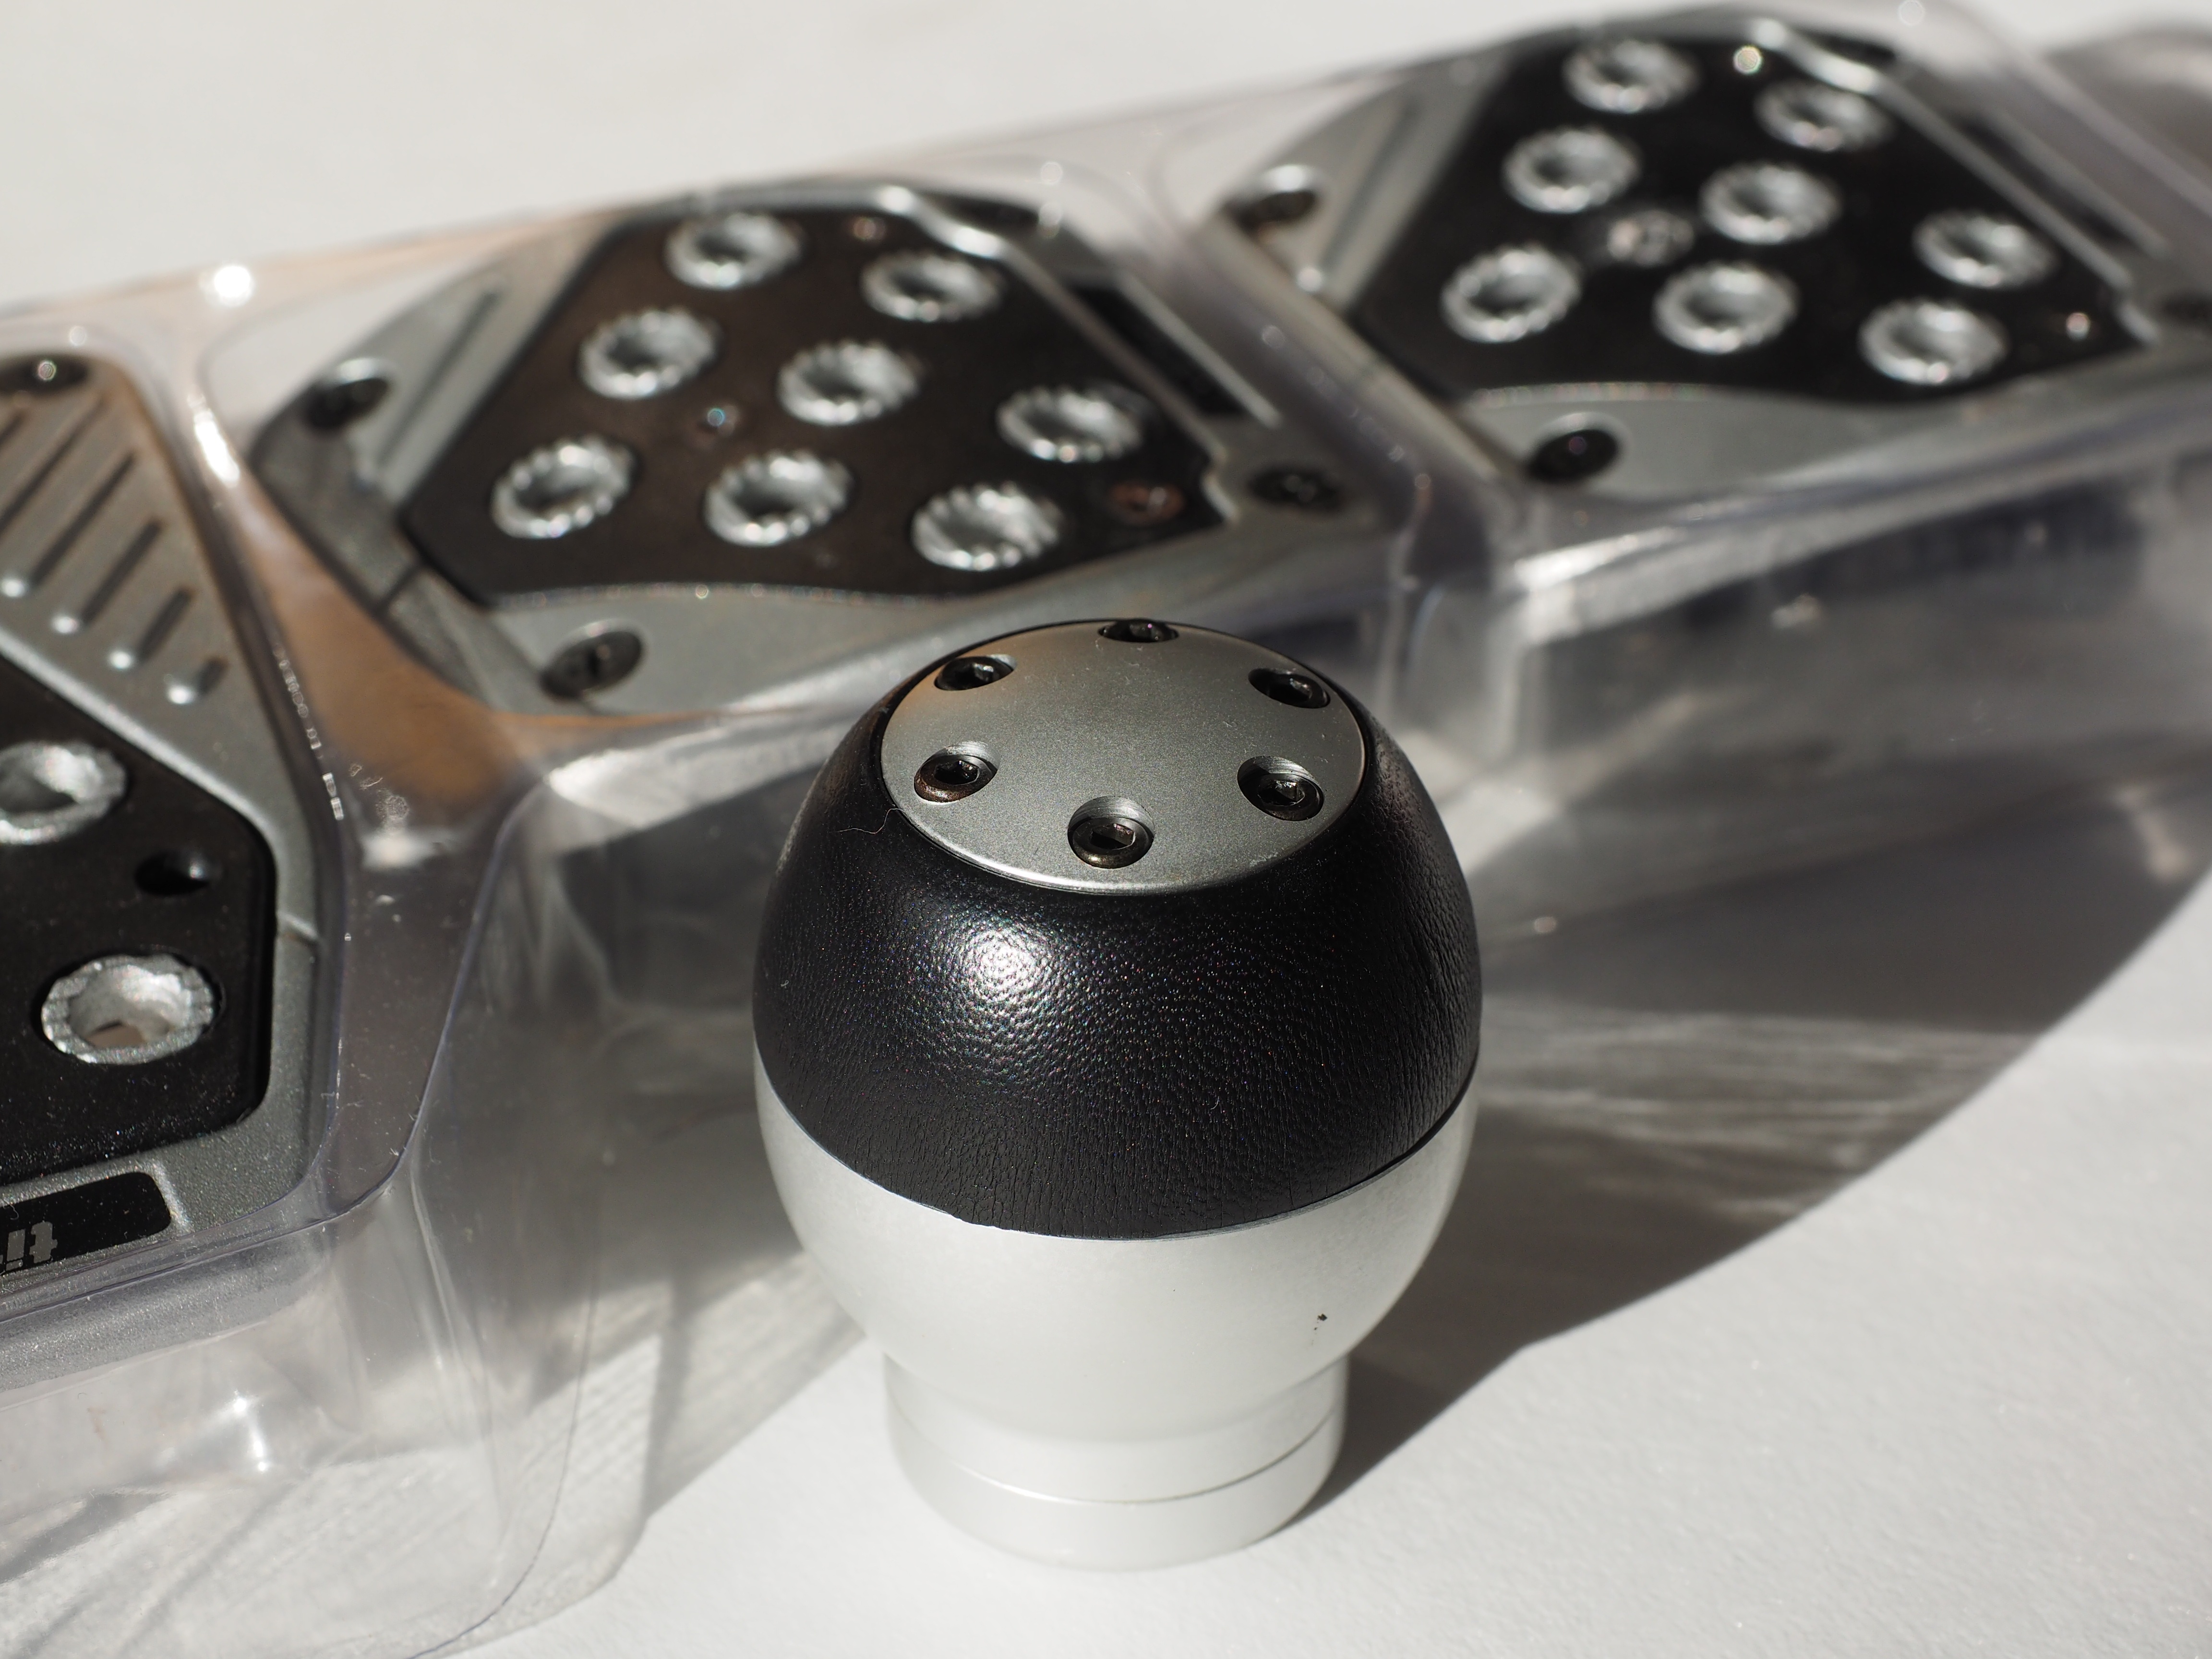
technology, wheel, auto, lighting, tuning, gear shift knob, pedal pads, gas pedal kit, gas pedal, brake pedal, tuning set